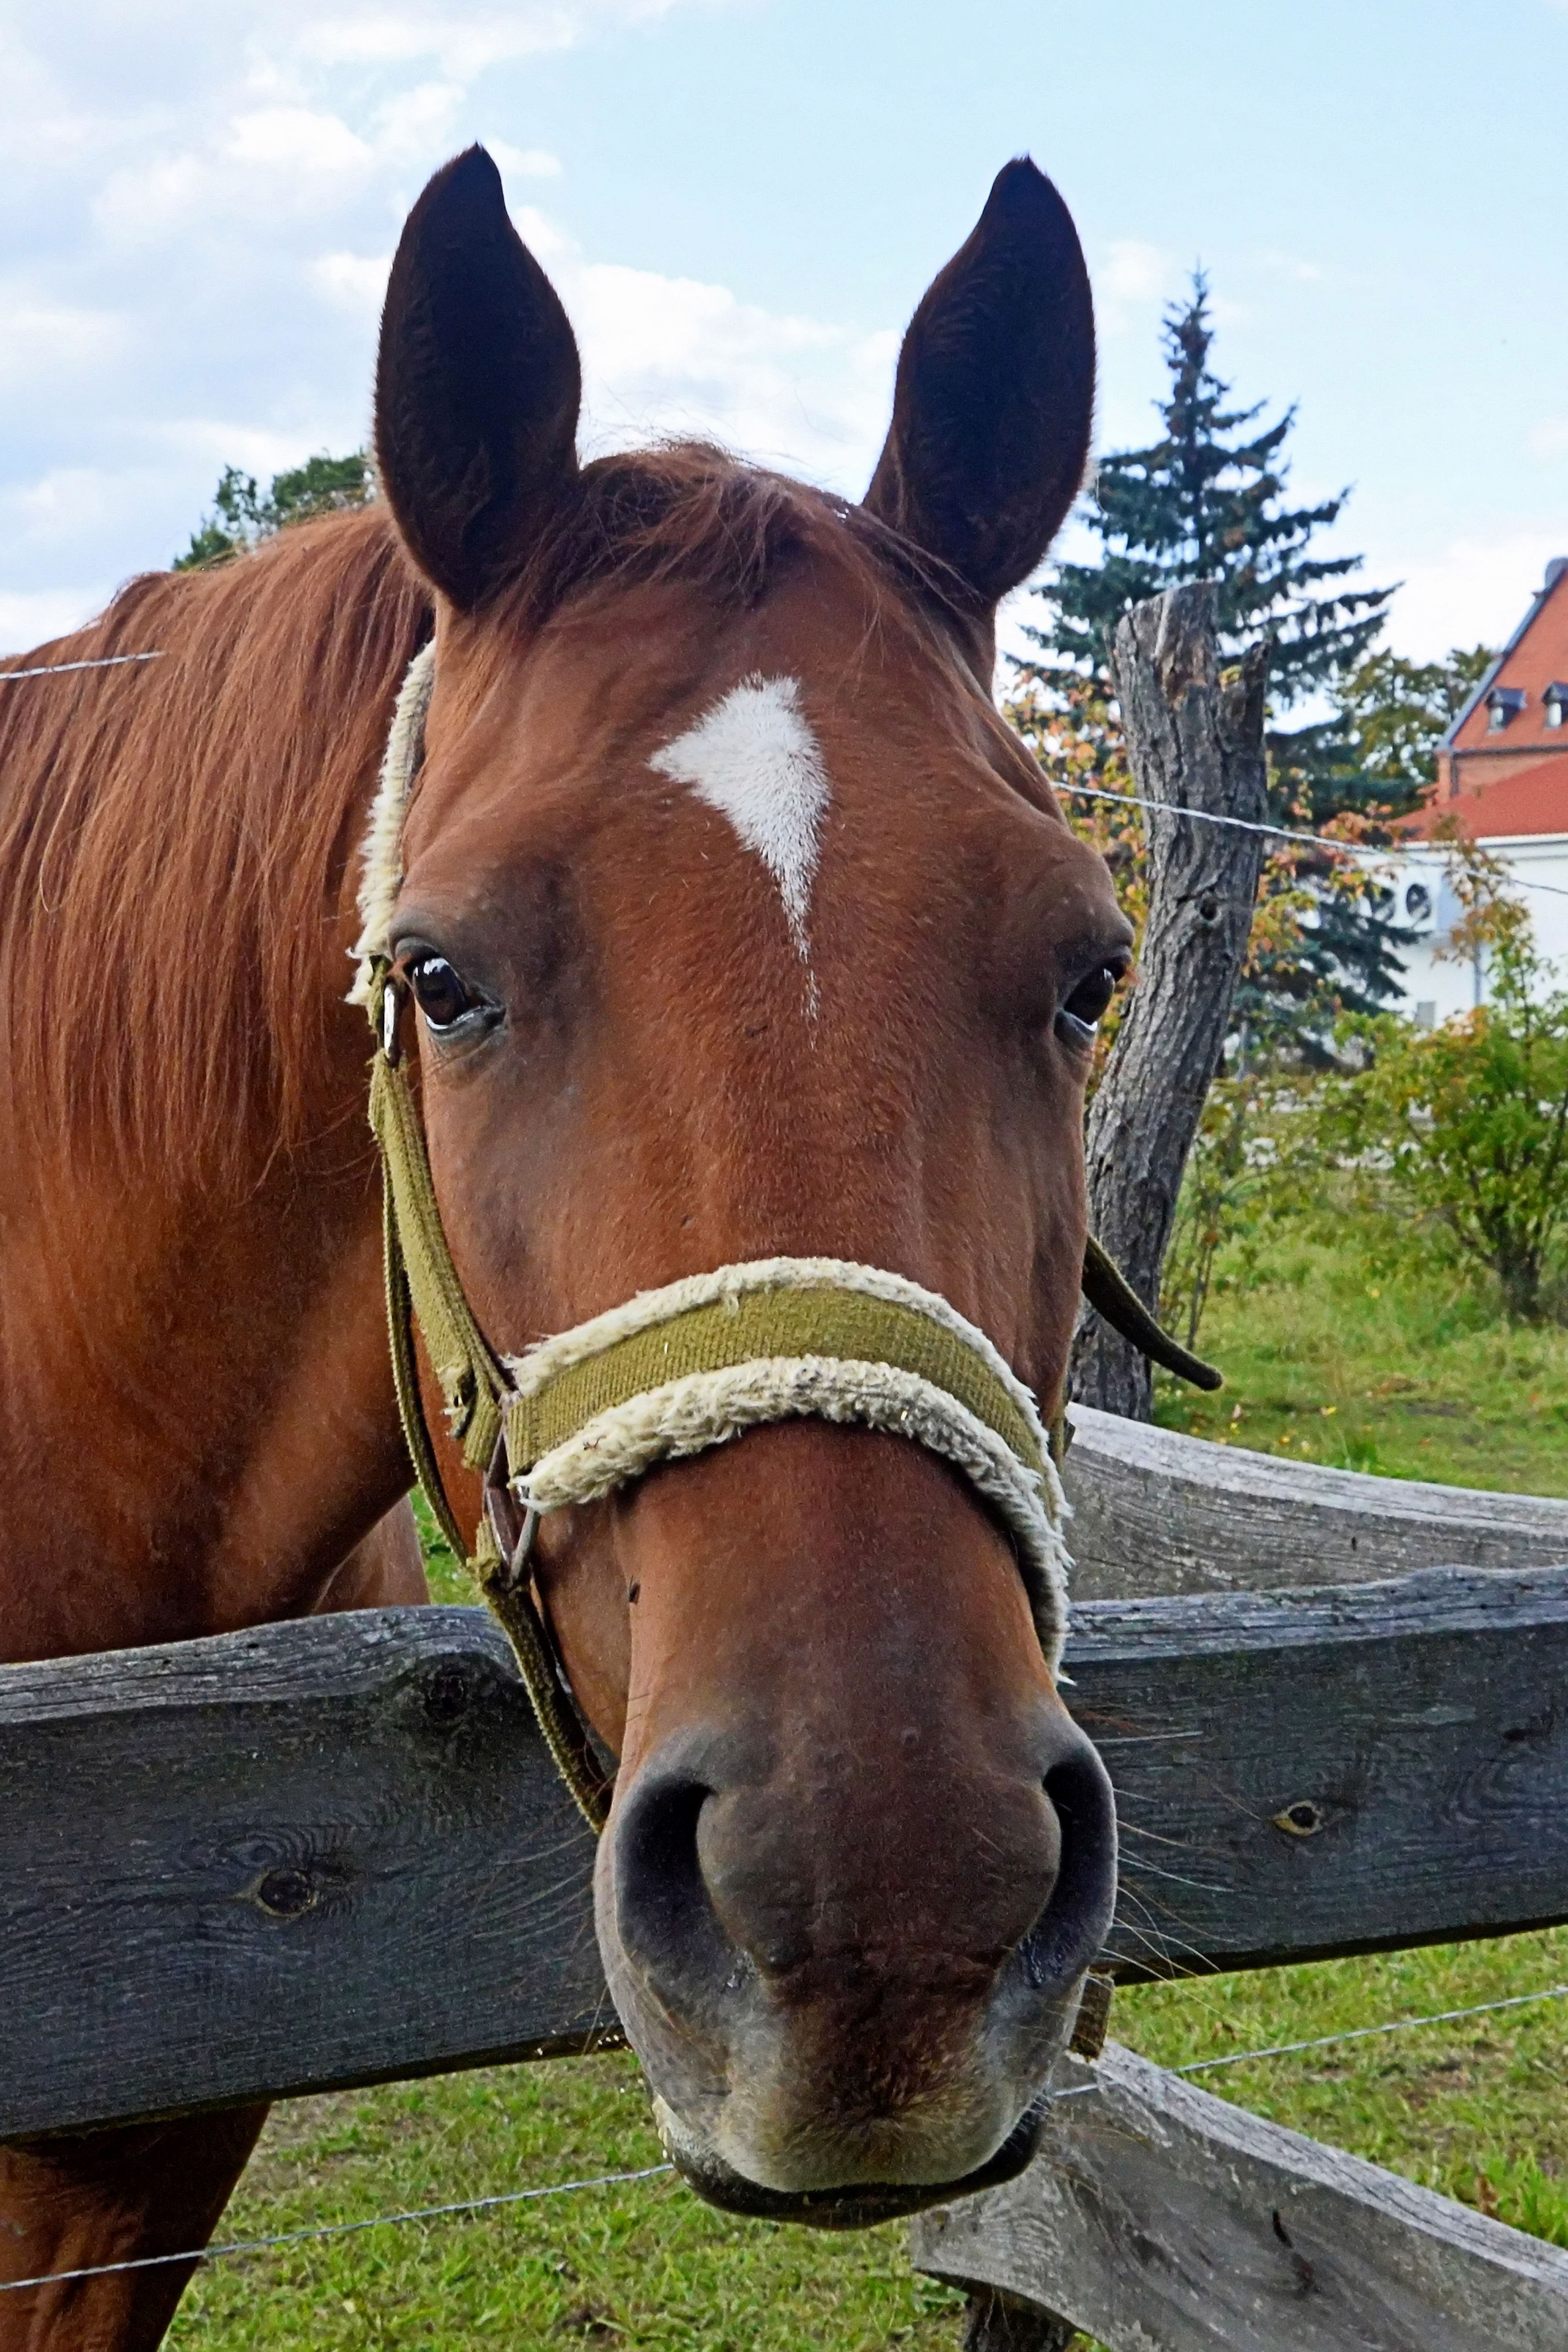
horse, brown, mammal, stallion, mane, bridle, mare, animal world, horse head, halter, pack animal, horse like mammal, horse tack